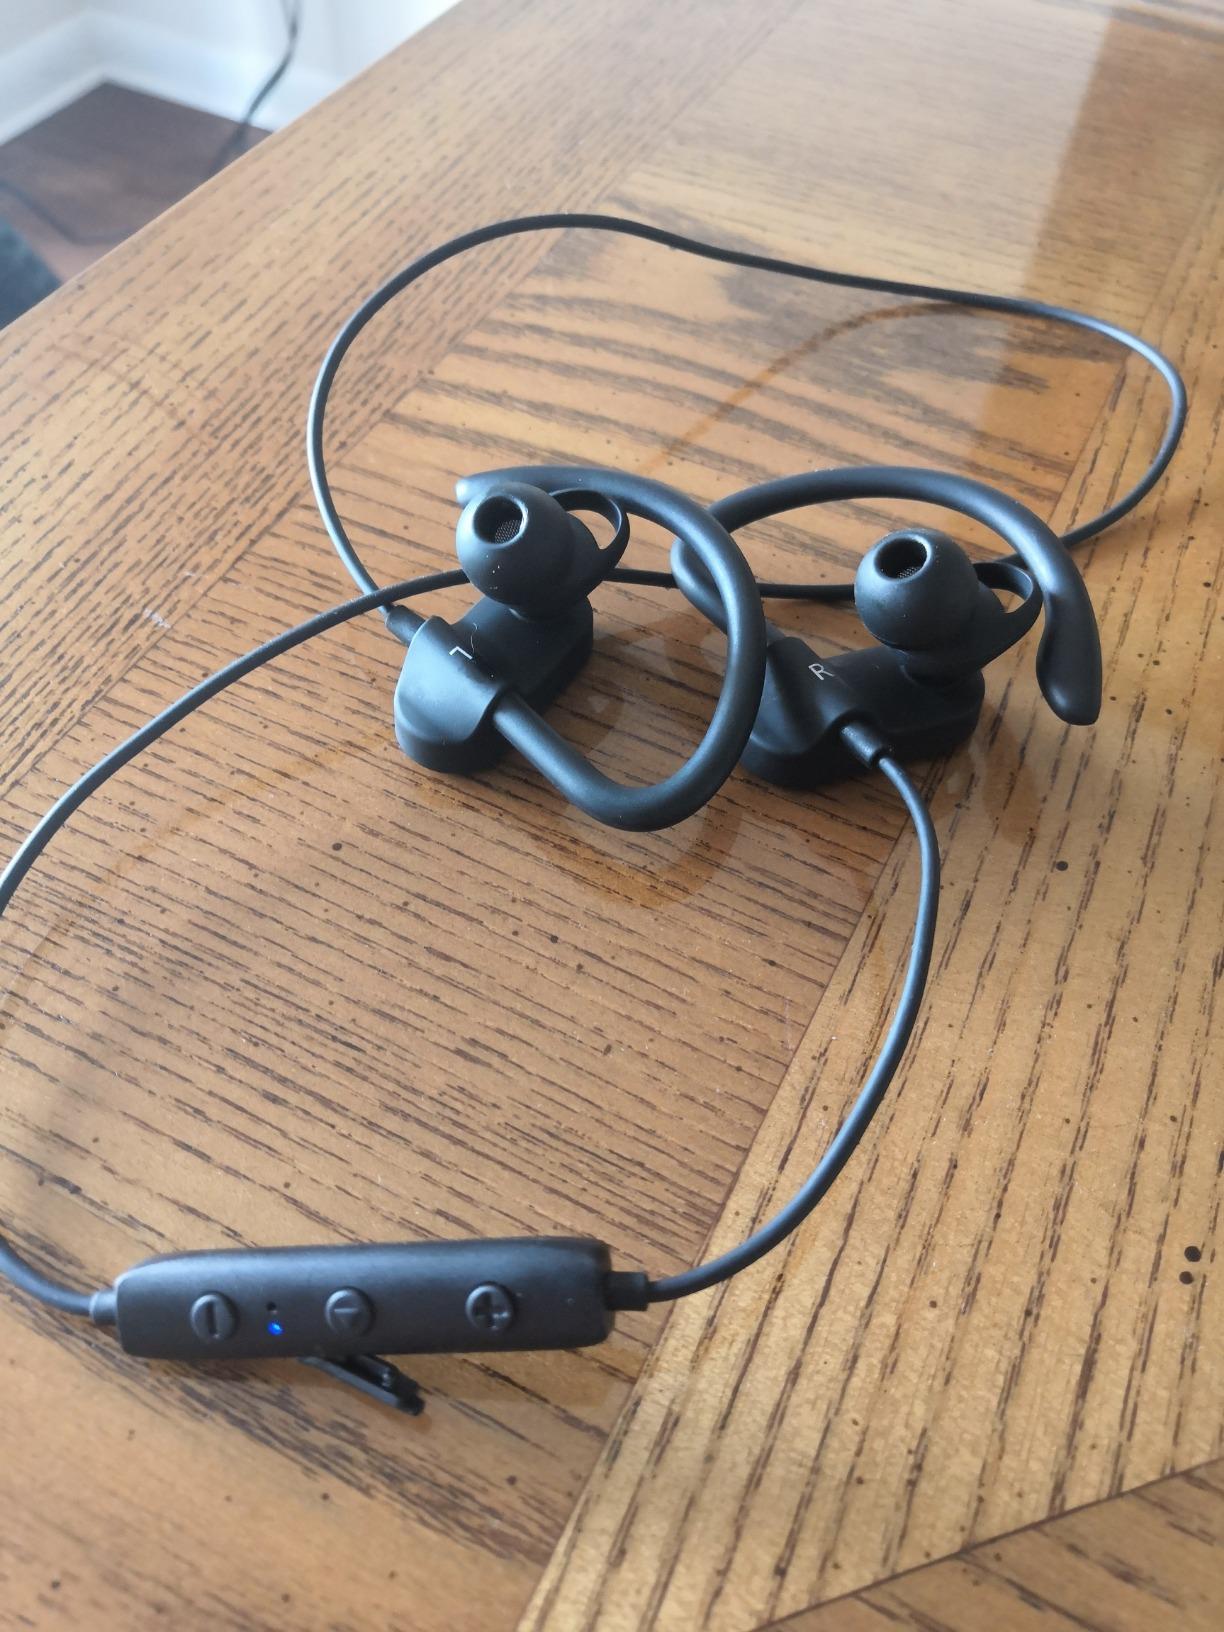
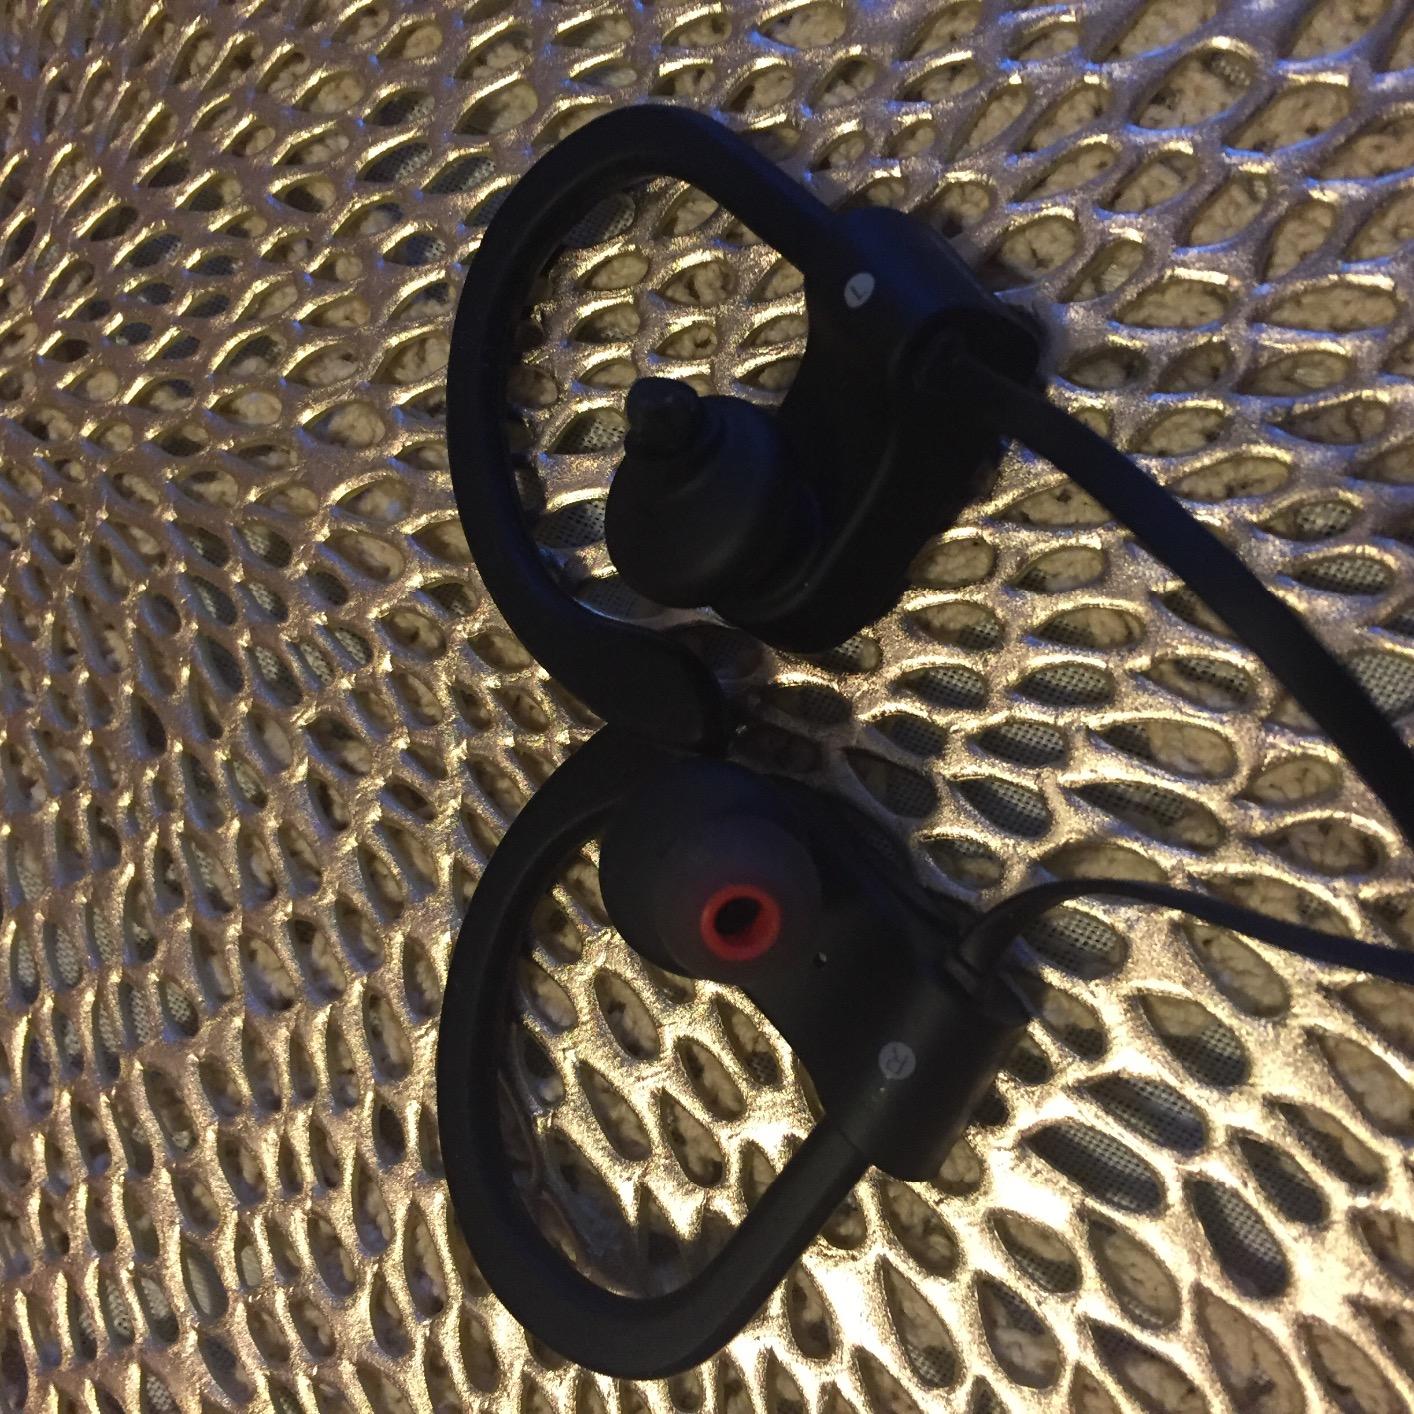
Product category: headphones
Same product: no